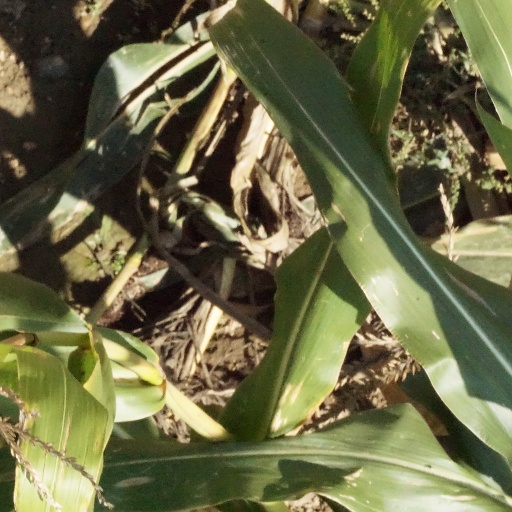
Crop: maize; corn